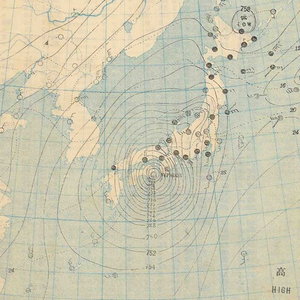
Le Typhon Muroto de septembre 1934 est un violent cyclone tropical qui causa d’énormes dégâts au Japon et fit plus de 3 000 morts dans son sillage. Le système a d'abord été identifié le 13 septembre sur les États fédérés de Micronésie. Se déplaçant vers le nord-ouest, il a balayé les îles Ryukyu le 20 septembre. En tournant vers le nord-est, le typhon s’est accéléré et a frappé Shikoku et le sud de Honshū le lendemain matin. Il a touché Muroto, Kaifu, l’île Awaji et Kobe. Une pression de 911,9 hPa a été observée à Muroto, faisant de ce typhon le plus puissant alors jamais enregistré sur le Japon. Après avoir quitté le Japon, la tempête, devenue extratropicale, s'est dirigée vers l'est et s'est affaiblie. Tournant vers le nord le 24 septembre, le système s'est approfondi et a touché les Îles Aléoutiennes; il a été enregistré pour la dernière fois le lendemain sur l'ouest de l'Alaska.